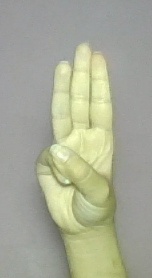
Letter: thaa